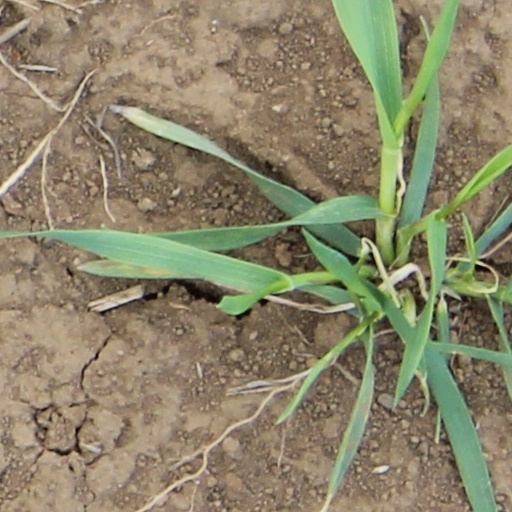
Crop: wheat